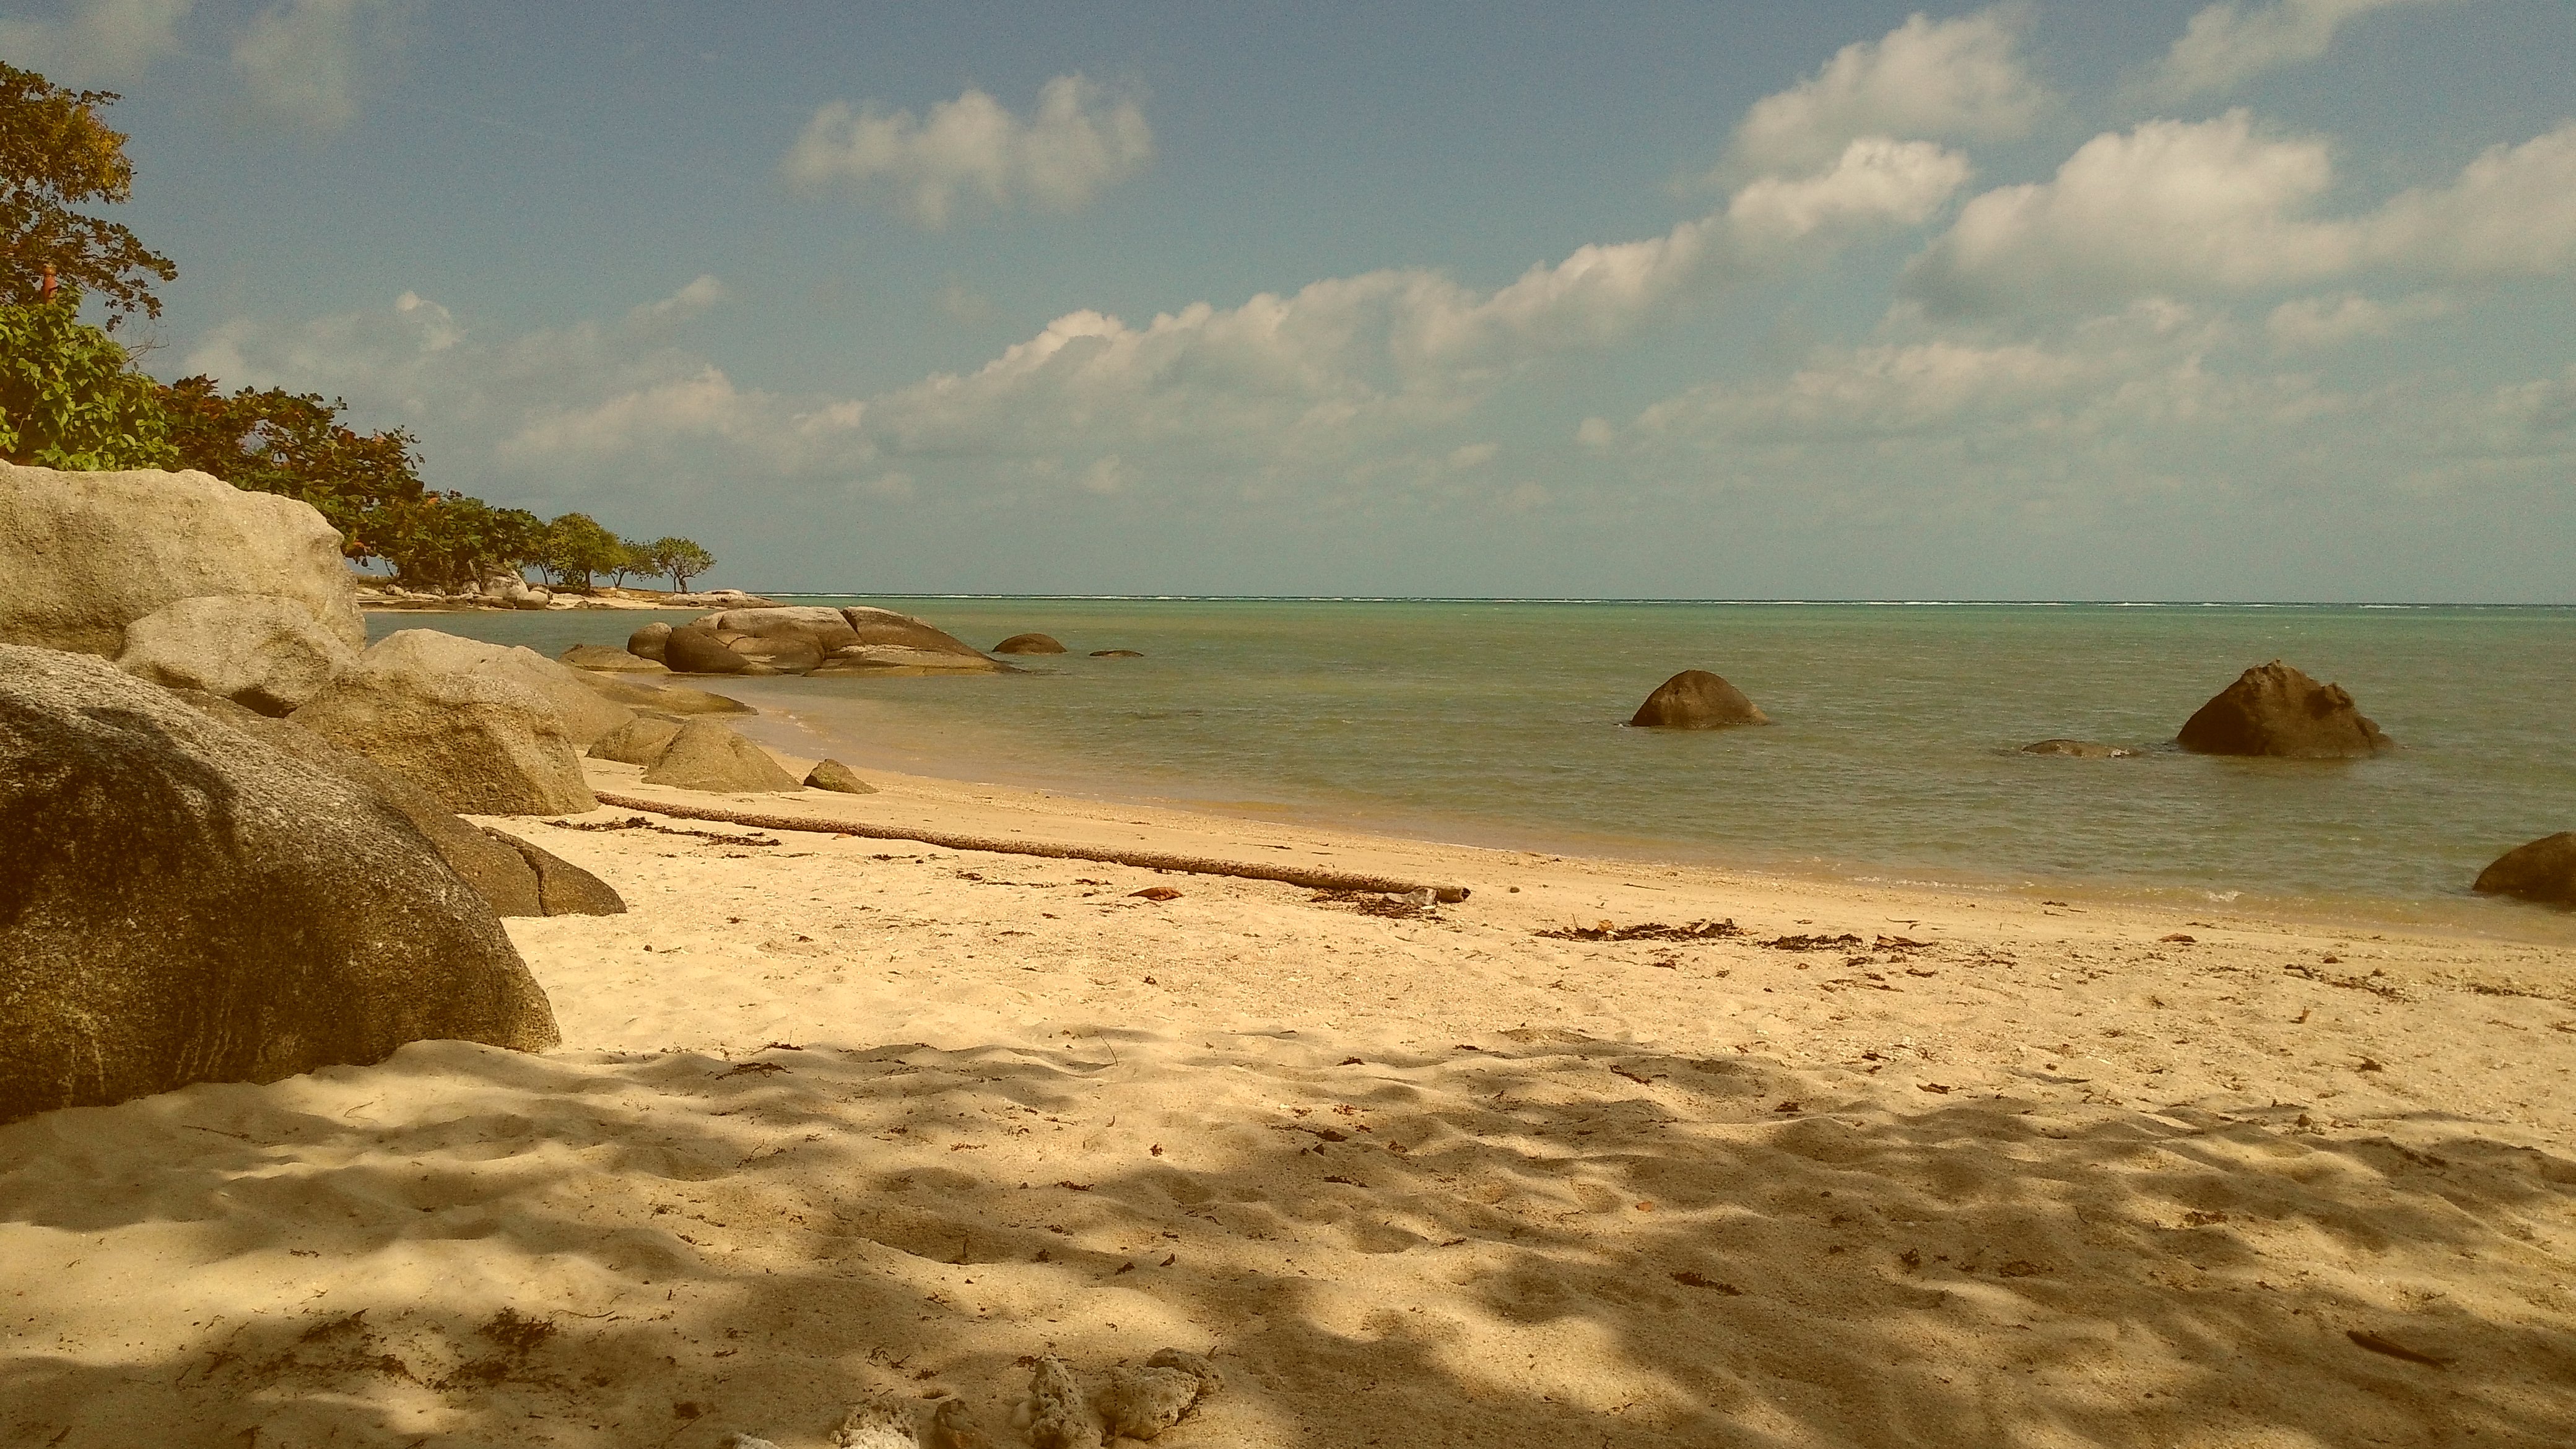
beach, sea, coast, nature, sand, rock, ocean, sky, shore, wave, shadow, holiday, bay, material, body of water, tracks in the sand, stones, clouds, cape, wind wave